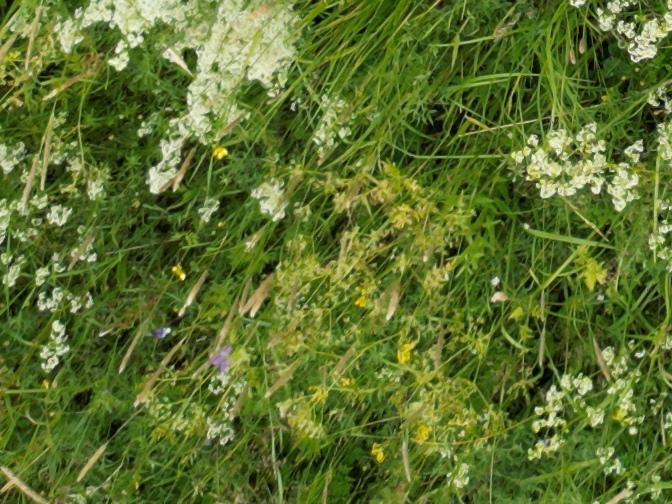
Flowers visible: yarrow flowers, yarrow flowers, yarrow flowers, yarrow flowers, yarrow flowers